Leonard F. Wing

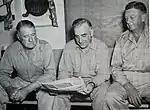
From left to right – I Corps Commander Major General Innis P. Swift, Vice Admiral Daniel E. Barbey, Commander 7th Amphibious Force, Major General Leonard F. Wing, Commander, 43rd Division. January 3, 1945, aboard USS Blue Ridge.

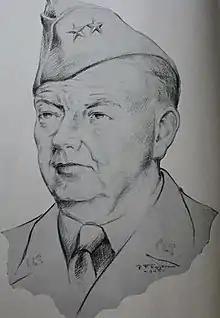
Frontispiece of 1946's "Winged Victory: The Story of the 43d Infantry Division, 1941-1945"

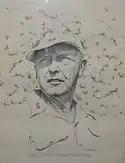
Drawing of Wing displayed at Headquarters, 3rd Battalion 172nd Infantry, Vermont National Guard, Jericho, Vermont.

In 1941 the 43rd Division mobilized for service in the Pacific Theater. In 1942 Wing was named commander of the division's 68th Field Artillery Brigade, and later that year he was appointed the 43rd's Assistant Division Commander. Wing became commander of the division as a major general in 1943. He successfully rebuffed attempts to replace him with a Regular Army officer, as was done in most divisions, making him one of three National Guard officers to command a combat division in World War II. The other National Guard officers who commanded combat divisions, Robert S. Beightler of the 37th Infantry Division and Raymond S. McLain of the 90th Infantry Division, received commissions in the Regular Army immediately after the war, which is likely the source of the claim that Wing was the only National Guard officer to command a combat division in World War II. Wing's success at keeping his command was especially noteworthy because he had been diagnosed with heart disease, and could have asked to be relieved on medical grounds.